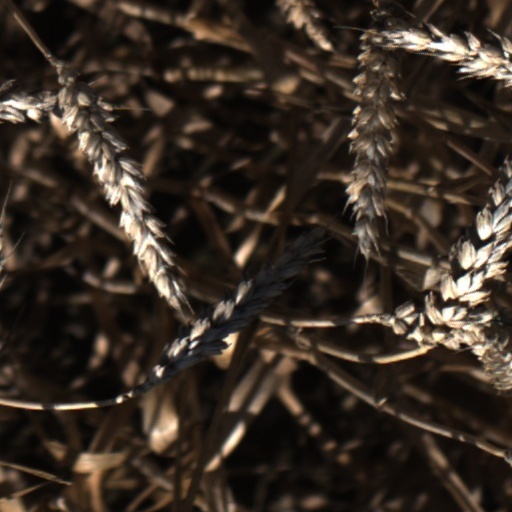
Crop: wheat